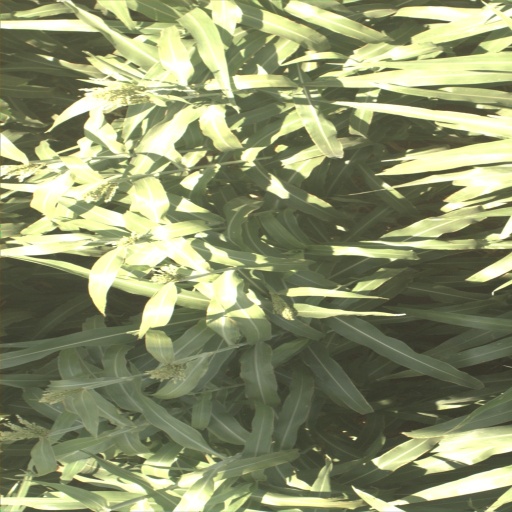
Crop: sorghum